Tamara Taggart

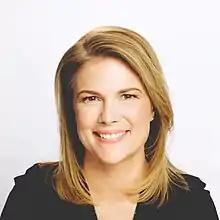
Taggart in 2017

Tamara Taggart (born May 2, 1968) is a former Canadian television presenter. She served as the weekday anchor of "CTV News at Six" alongside Mike Killeen on CIVT-TV ("CTV British Columbia") in Vancouver between 2010 and 2018.